Stirrup

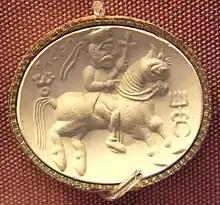
Depiction of a Kushan divinity using an early platform-style stirrup, circa AD 150; British Museum

Riders in Central and Southern Asia during the last century B.C. and the first century A.D. seem to have used toe loops and "hook stirrups," which featured a curved metal hook hanging from the saddle to support the foot. A pair of first century BC double bent iron bars, approximately 17 cm in length with curvature at each end, excavated from a grave near Junapani in the central Indian state of Madhya Pradesh, have been postulated as either full foot stirrups or bridle bits.